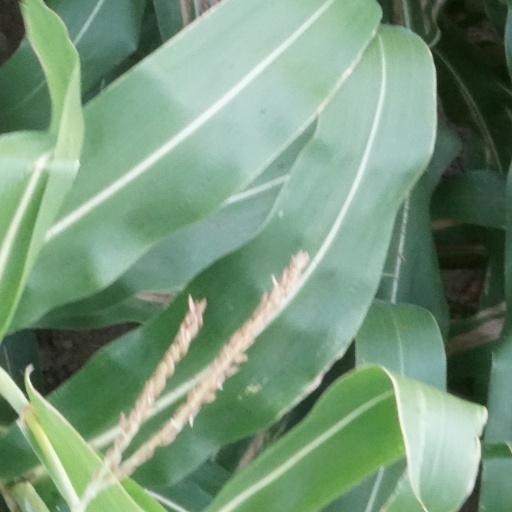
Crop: maize; corn